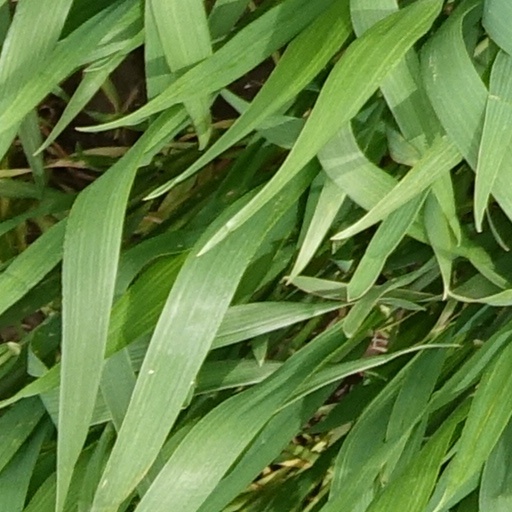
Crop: wheat